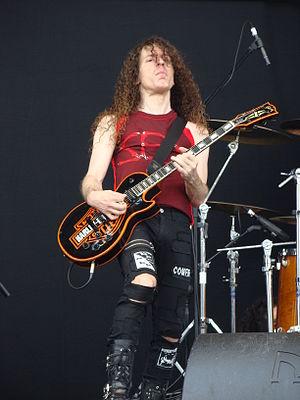
Megadeth est un groupe de thrash metal américain, originaire de Los Angeles, en Californie, formé en 1983 par le guitariste Dave Mustaine et le bassiste David Ellefson, peu après le renvoi de Mustaine de son précédent groupe Metallica.